Jung Mi-ran

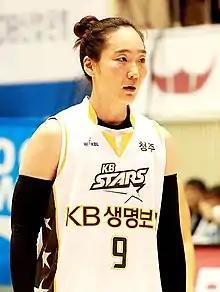
Jung in her Cheongju KB Stars uniform at a 2016 match against Guri KDB Life Winnus

Jung Mi-ran (born 20 March 1985) is a South Korean former basketball player who competed in the 2004 Summer Olympics. She made her Women's Korean Basketball League debut later that year with Guri Kumho Life Insurance, and later played for the Cheongju KB Stars in the same league. In 2017 she was diagnosed with breast cancer, and took time off to recover until 2018. She announced her retirement in 2019.